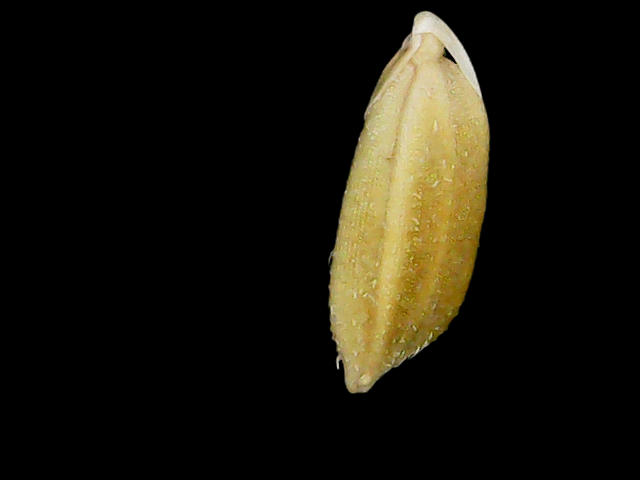
Rice variety: Bd95